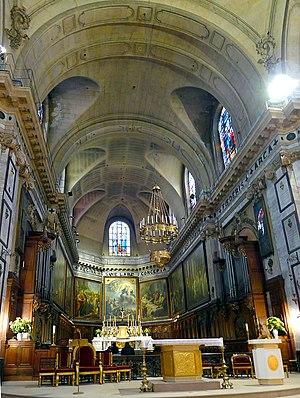
Basilique_Notre-Dame-des-Victoires (Choeur) - Paris II
Notre-Dame-des-Victoires est une basilique catholique située place des Petits-Pères dans le 2ᵉ arrondissement de Paris. C'est l'une des cinq basiliques mineures de Paris, élevée à ce rang le 23 février 1927. La Vierge Marie y est notamment invoquée et priée comme le « Refuge des pécheurs ».